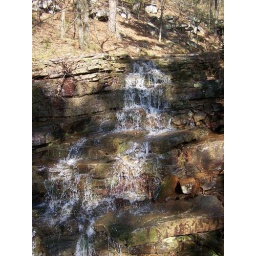
a water fall near mount magazine